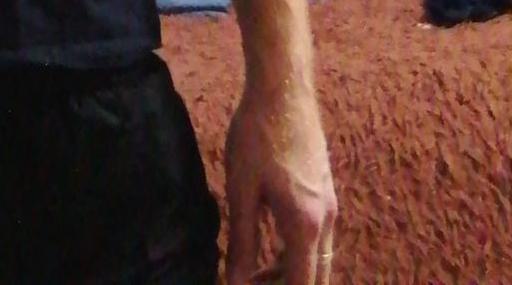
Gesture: no_gesture